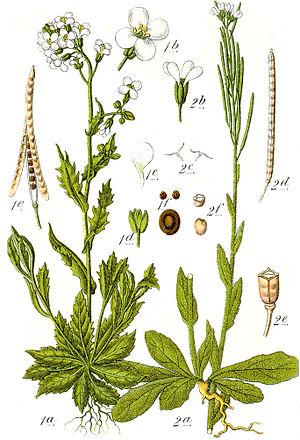
L’Arabette hérissée ou Arabette hirsute est une espèce de plante herbacée appartenant à la famille des Brassicacées. C'est une bisannuelle à petites fleurs blanches.